Honey Cone

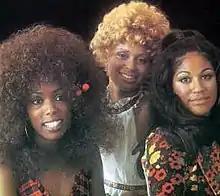
1972 promotional photo of Honey Cone members Carolyn Willis, Edna Wright, and Shelly Clark

Honey Cone is an American R&B and soul girl group. Originally formed by lead singer Edna Wright (sister of Darlene Love) with Carolyn Willis and Shelly Clark in 1968. They are known for their number-one "Billboard" Hot 100 single, "Want Ads". Honey Cone were the premier female group for Hot Wax Records, operated by Holland–Dozier–Holland after they had departed from Motown Records.